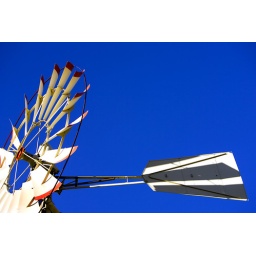
A water tower and windmill in San Diego, CA. (Photo by Walter G. Arce/ASP, Inc.)